Battle of Lwów (1939)

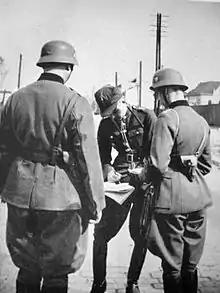
Polish and German representatives discuss terms of surrender.

On September 22, 1939, the act of surrender was signed in the suburb of Winniki in the morning. The Red Army accepted all of the conditions proposed by General Władysław Langner. The privates and NCOs were to leave the city, register themselves at the Soviet authorities and be allowed to go home. Officers would be allowed to keep their belongings and leave Poland for whichever country accepted them.